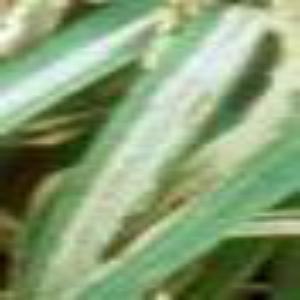
Disease: Bacterialblight